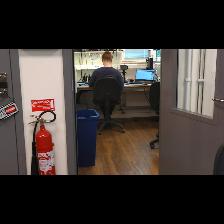
Label: Human